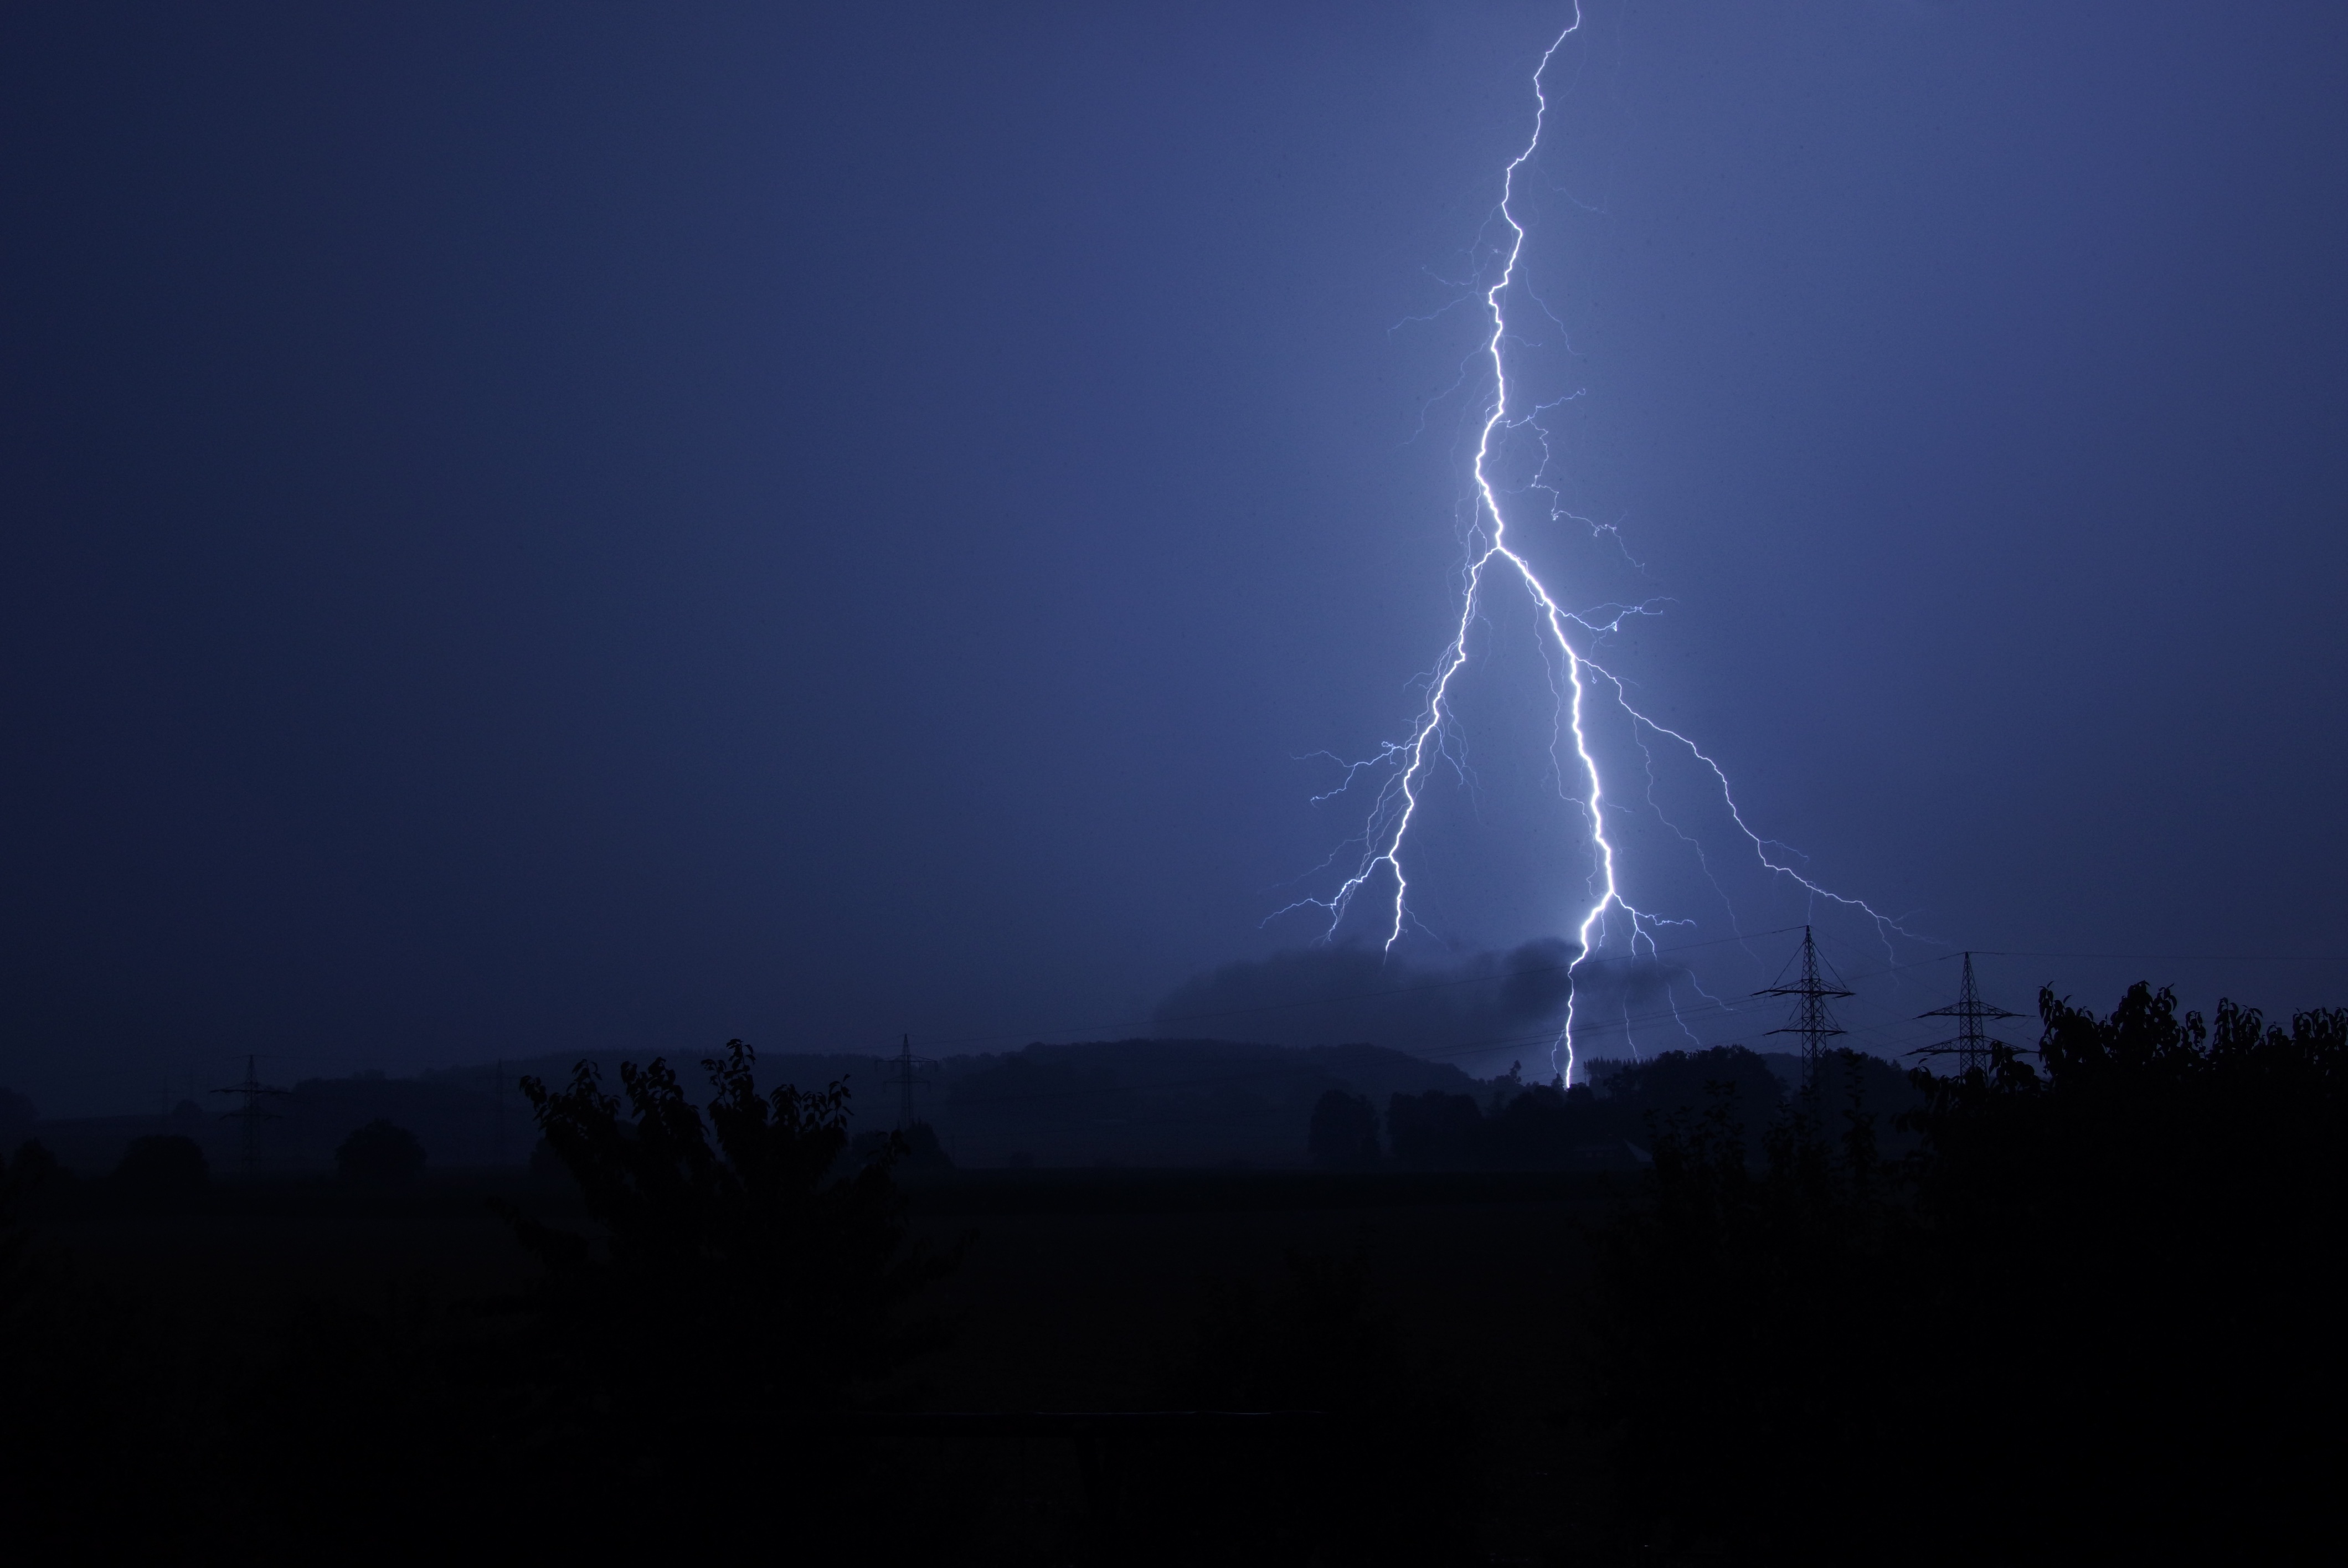
nature, light, sky, night, atmosphere, dark, weather, darkness, black, electricity, long exposure, lightning, thunder, flash, background, thunderstorm, flash of lightning, discharge, force of nature